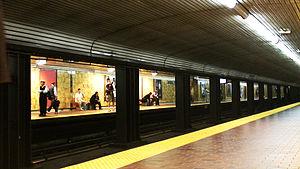
Ce quai où n'accostent pas les bateaux...